Star Wars: X-Wing (video game series)

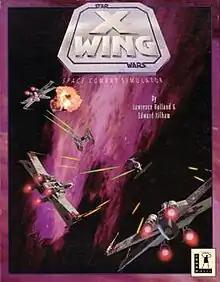
The floppy disk release for "X-Wing".

"X-Wing" (1993) begins a few months prior to "A New Hope" and involves helping the Rebel Alliance with salvage, gathering intelligence, and ambushing Imperial forces. The second tour is driven mostly by the interception of the Death Star plans by secretly modified Imperial communication satellites, which prompts the player to help deliver the plans to Princess Leia Organa and eventually stop the Death Star at the Battle of Yavin. The third tour shows the Rebel Alliance desperate to discover the location of the Death Star while the plans are en route to the Rebel Alliance High Command.